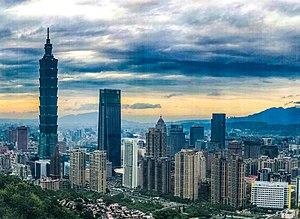
Le skyline de Taipei, Taïwan de Xiangshan en 2018
L'Asie de l'Est est une région d'Asie, comprenant :
Un gratte-ciel ou tour est un bâtiment de très grande hauteur. Il n'existe pas de définition officielle ni de hauteur minimale à partir de laquelle un immeuble est qualifié de gratte-ciel, cette dernière notion étant essentiellement relative : ce qui est perçu comme gratte-ciel peut varier fortement en fonction de l’époque ou du lieu. Toutefois, la société allemande Emporis qui recense les gratte-ciels de la planète considère qu'un gratte-ciel est un édifice composé de plusieurs étages et qui mesure au moins 100 m de hauteur. Pour les gratte-ciels d'au moins 300 mètres de hauteur, les Anglo-saxons utilisent le terme de « supertall » et de « megatall » pour les gratte-ciels d'au moins 600 mètres de hauteur.
Une capitale est une ville où siègent les pouvoirs, ou une ville ayant une prééminence dans un domaine social, culturel, économique ou sportif. Dans ce cas, on parle aussi de métropole.